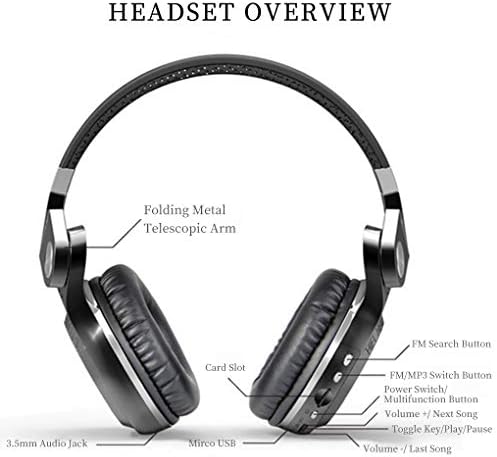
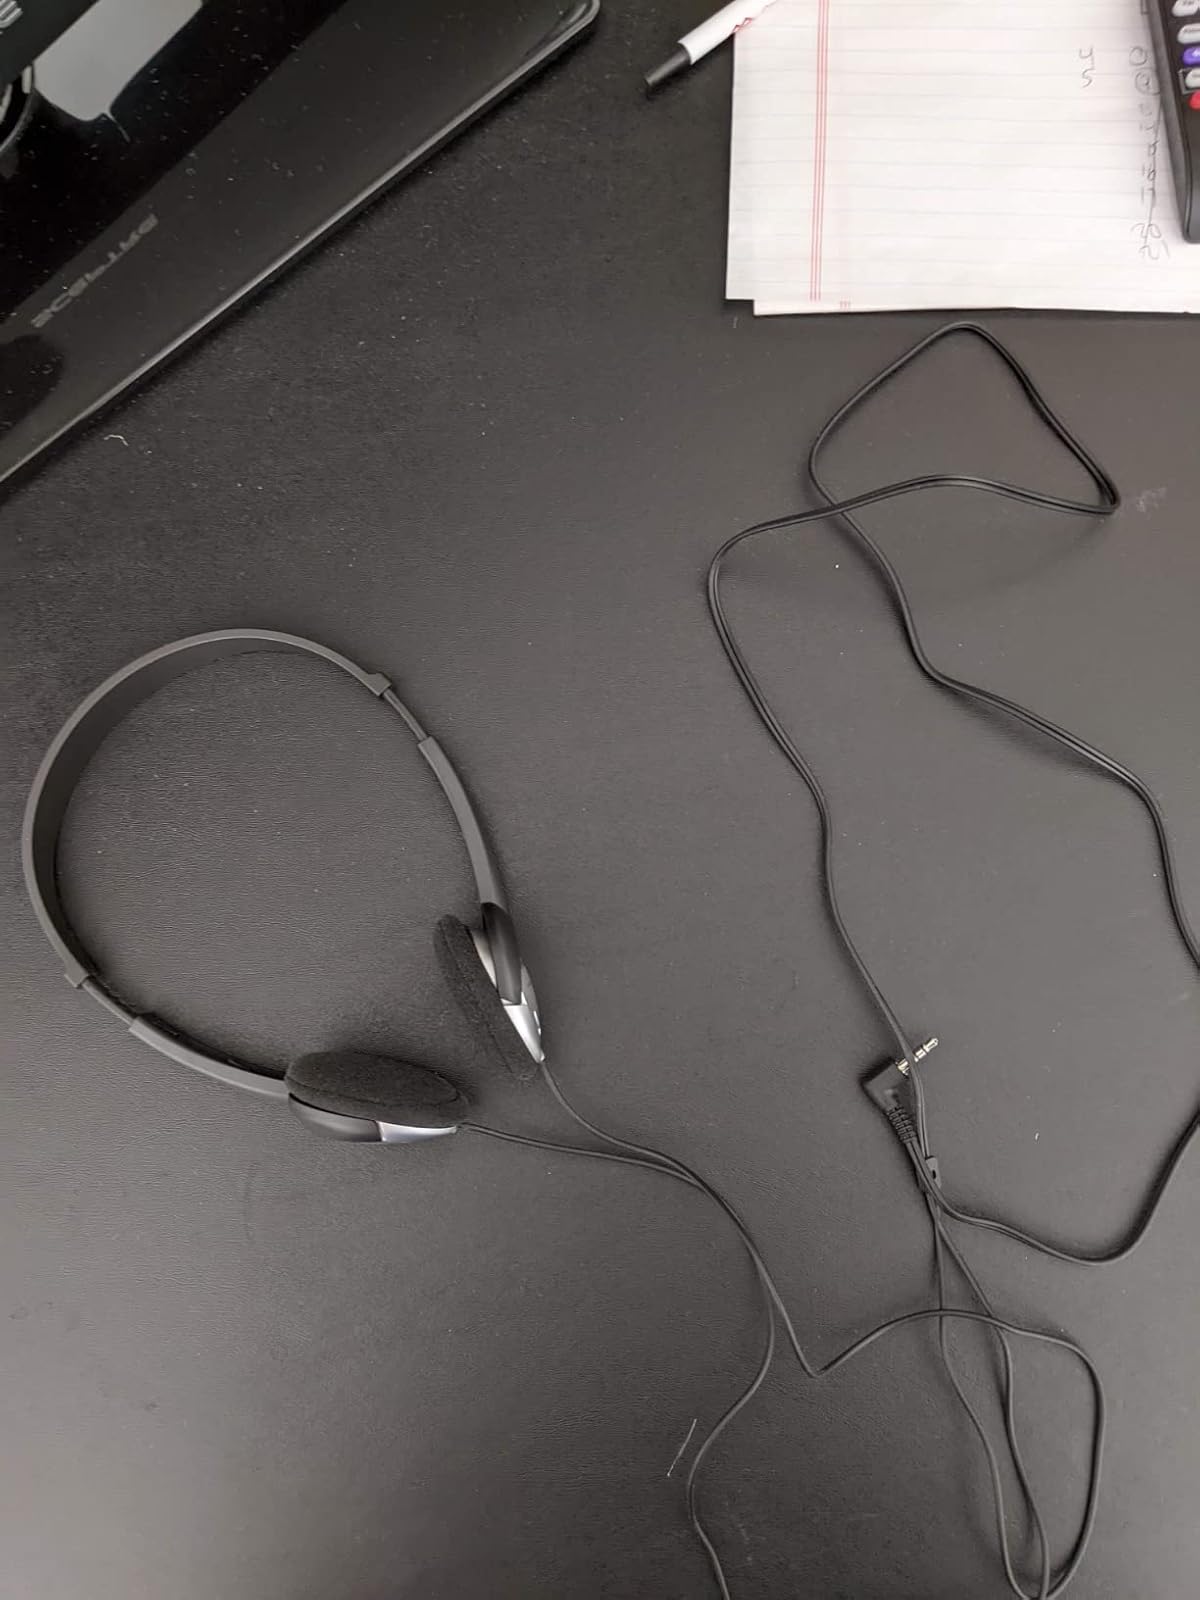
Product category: headphones
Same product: no